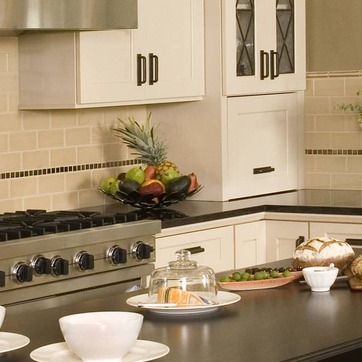
Material: food